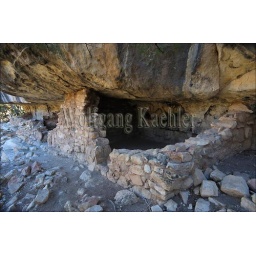
Usa, arizona, near flagstaff, walnut canyon national monument, canyon wall with sinagua dwellings from about 1100 ad